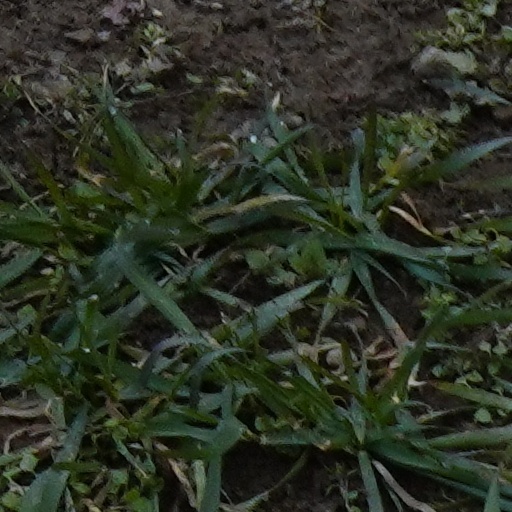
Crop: wheat